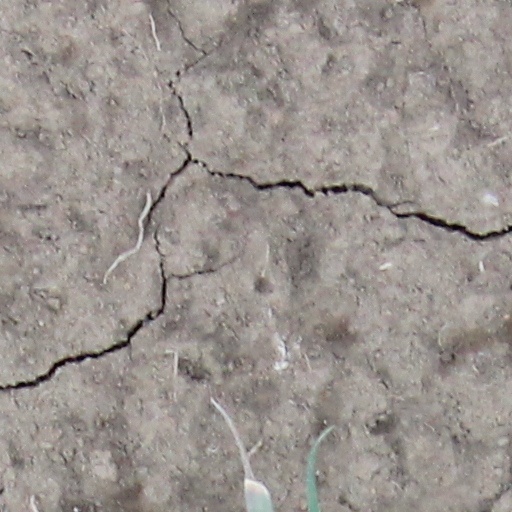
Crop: wheat